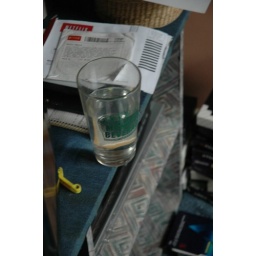
How I put my water on the table in the middle of the night.